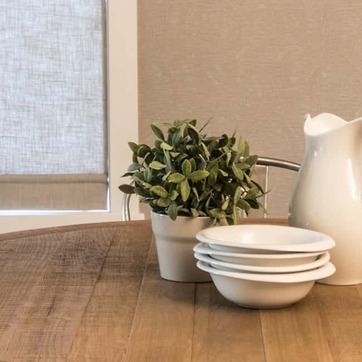
Material: foliage